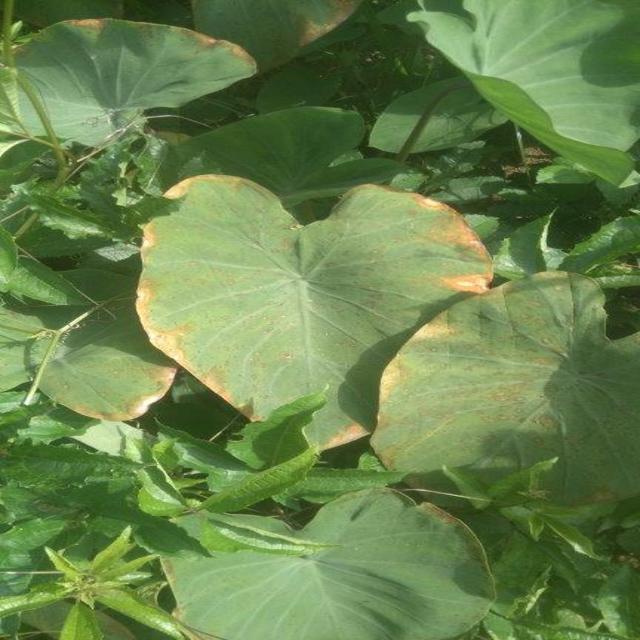
Label: Mid_Blight